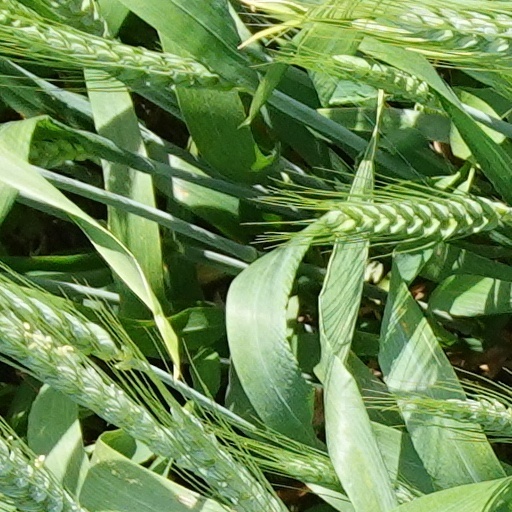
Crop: wheat